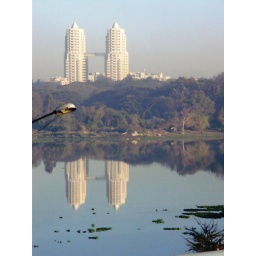
All looks good but for the Marshy area and the street lamp in the middle!